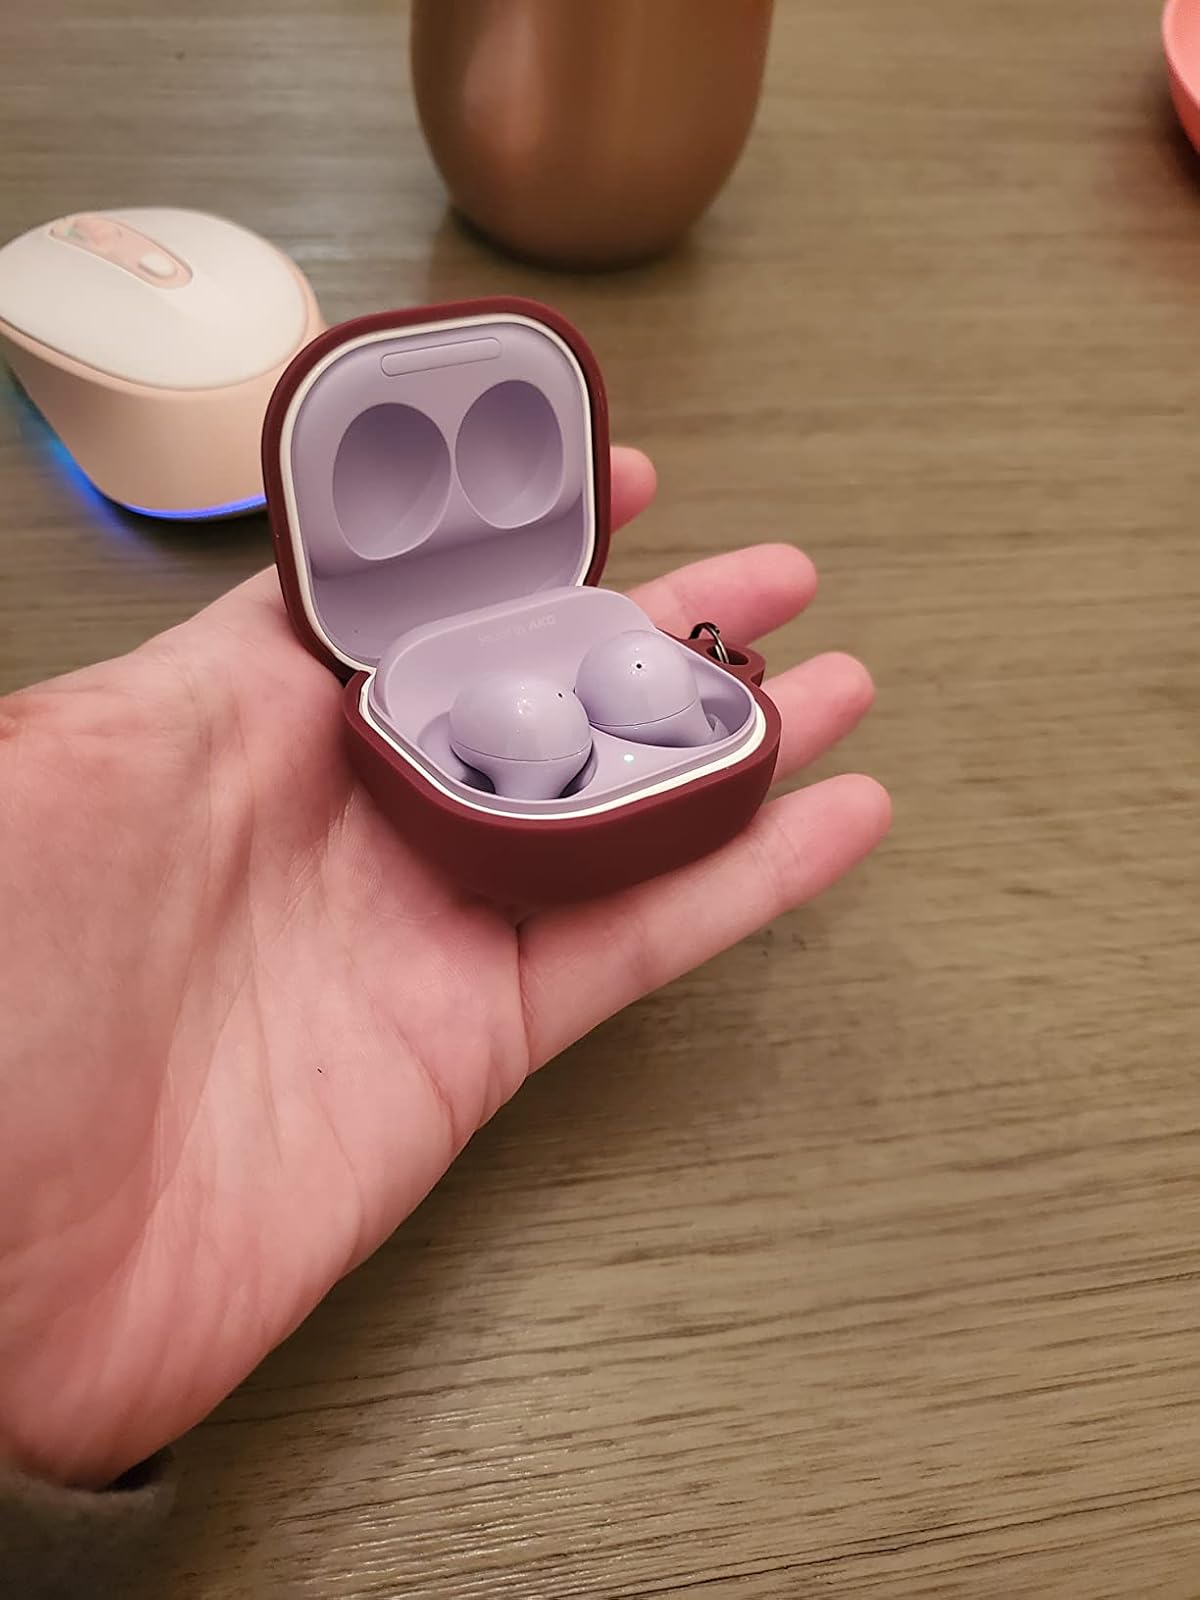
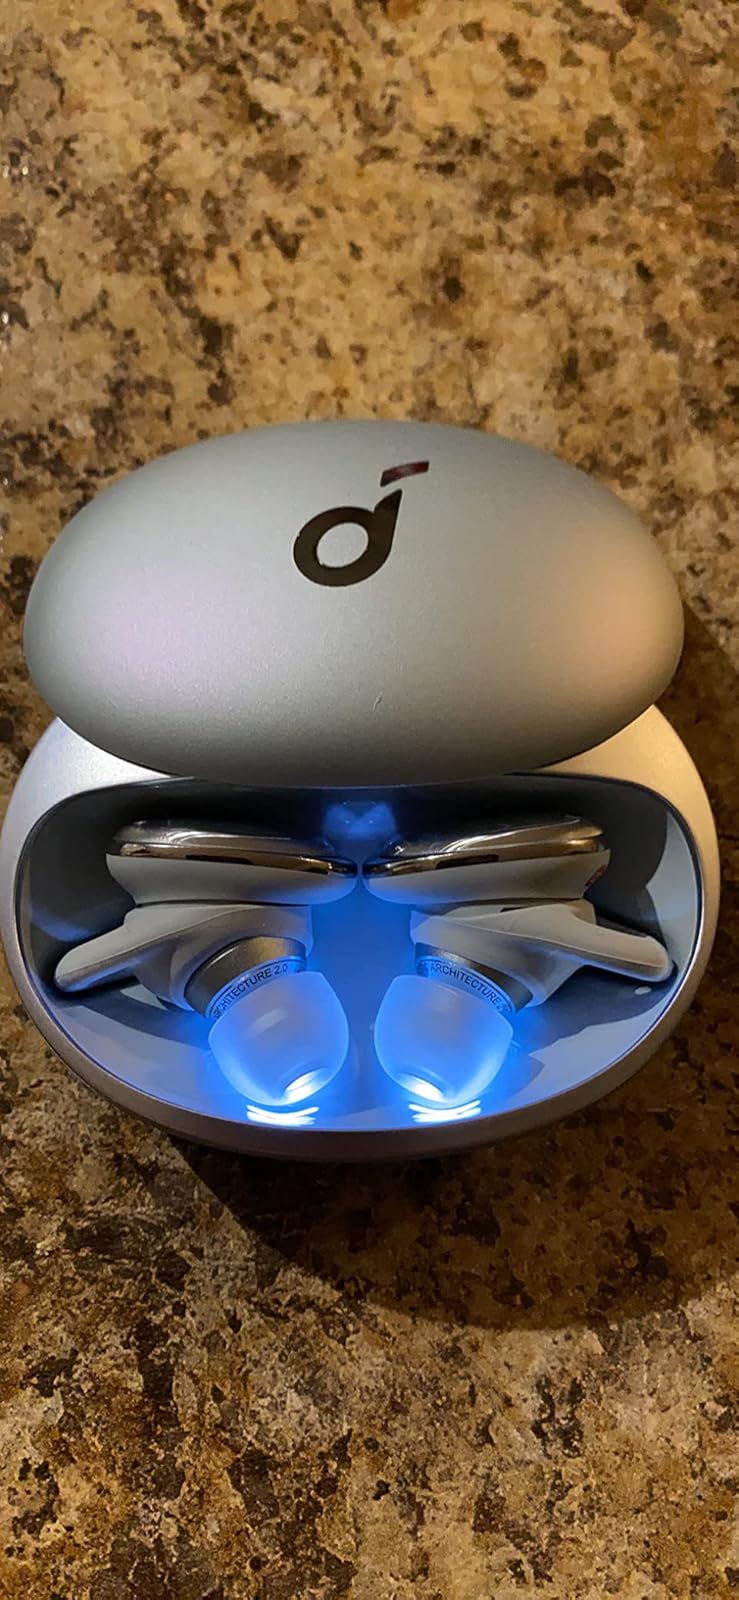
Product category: earbuds
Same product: no